Santo Tomas, Davao del Norte

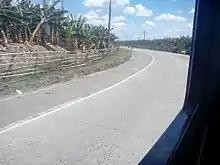
Davao del Norte Circumferential Road, Santo Tomas-Panabo leg, Barangay Balagunan, Santo Tomas, Davao del Norte.

Santo Tomas sits astride the Davao del Norte Provincial Circumferential Road. It is more or less or about an hour ride from Tagum City by any land vehicle, and the town offers a wide choice of public utility jeepneys via Kinamayan route or bus liners via Carmen route. Davao City is approximately or an hour and a half ride by bus or private car.